Question: What color is the writing on the sign?
Tambaya: Wanne launin ne a jikin alamar?
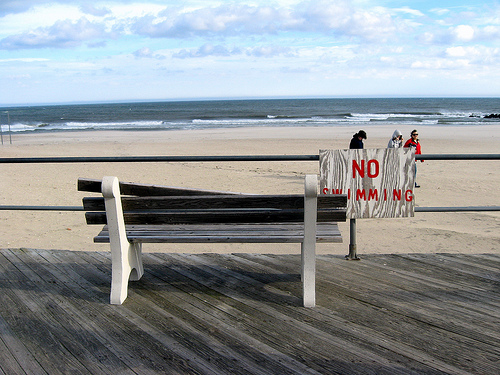
Answer: Red.
Amsa: Ja.